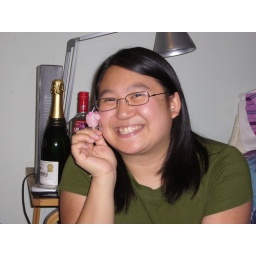
Chrissie, unlike Chung or Kaitlin, poses with her pig candle in a normal manner.